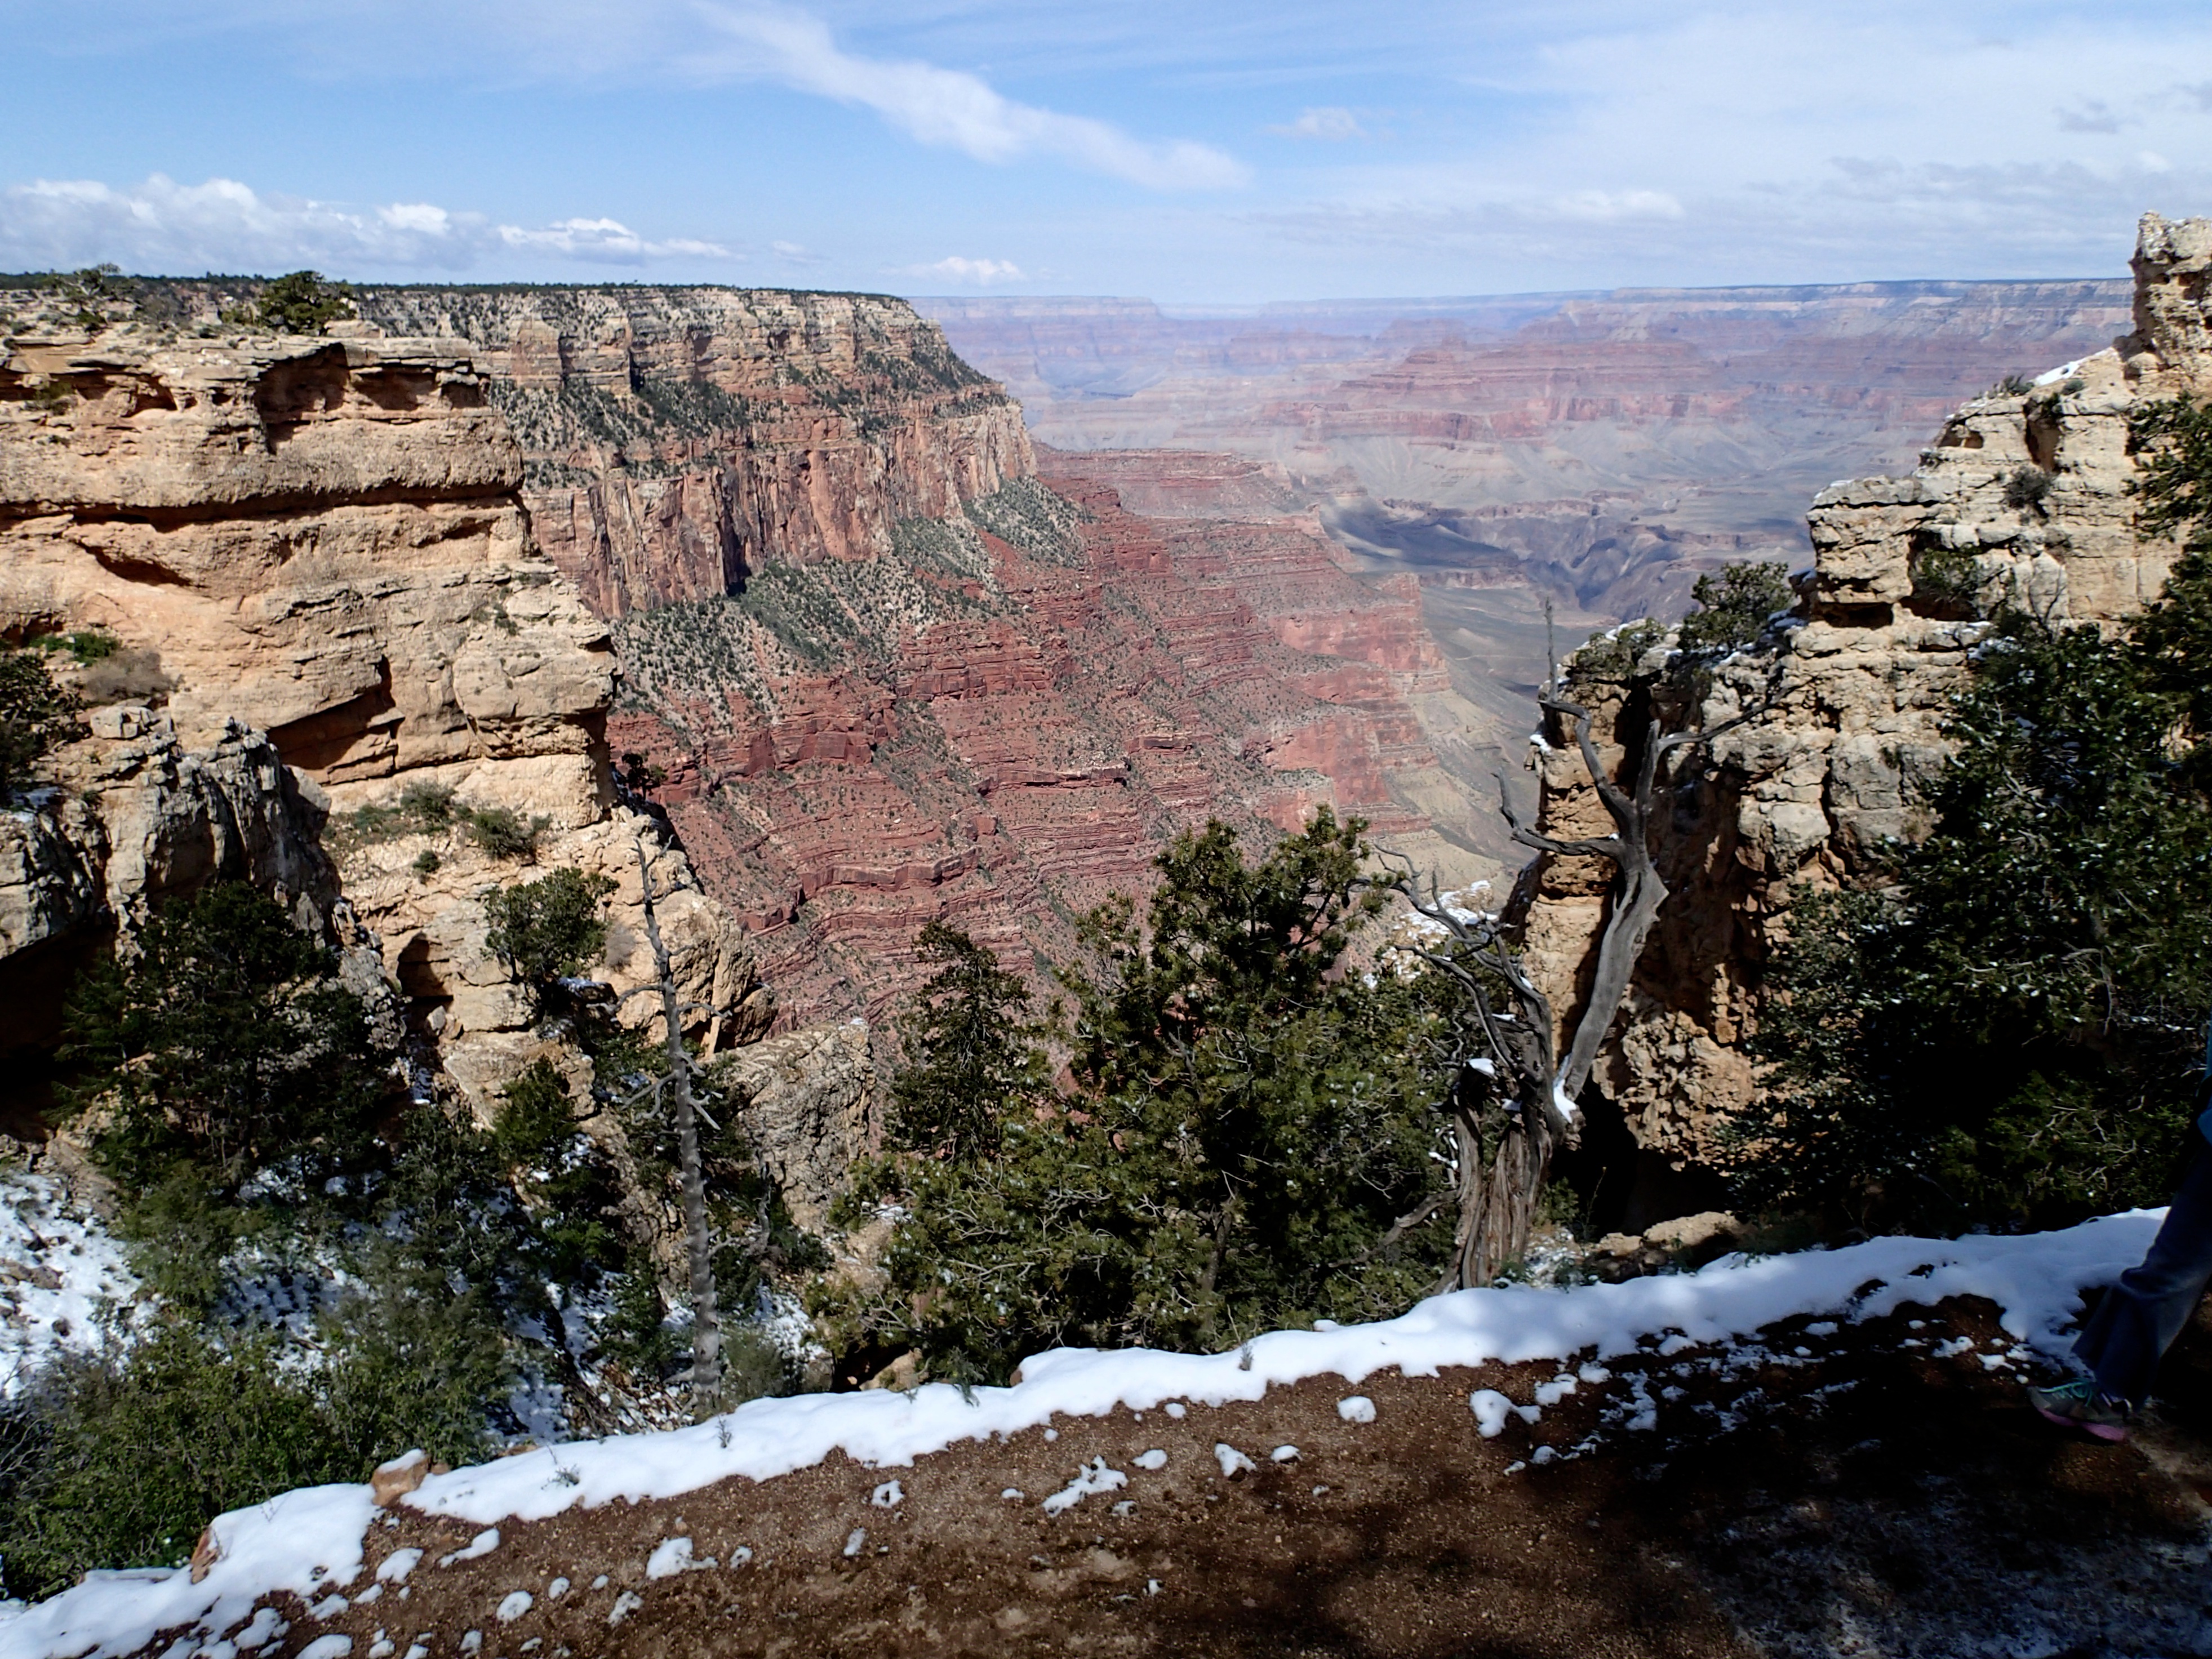
landscape, rock, wilderness, walking, mountain, trail, valley, formation, cliff, park, canyon, terrain, national park, geology, badlands, grandcanyon, wadi, landform, geographical feature